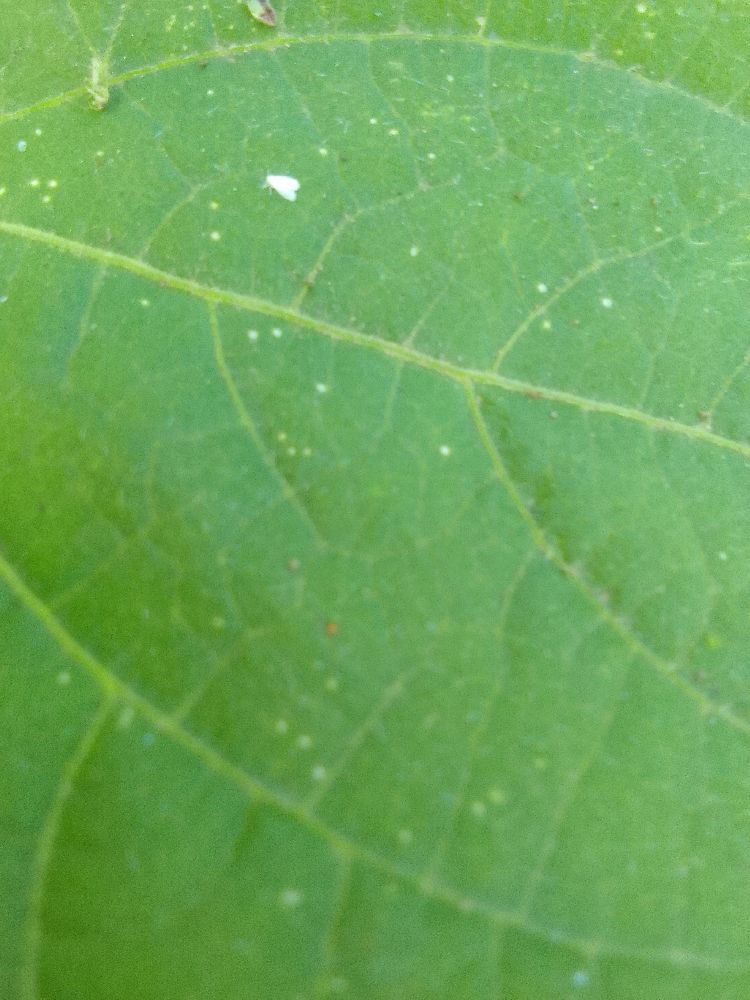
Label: healthy